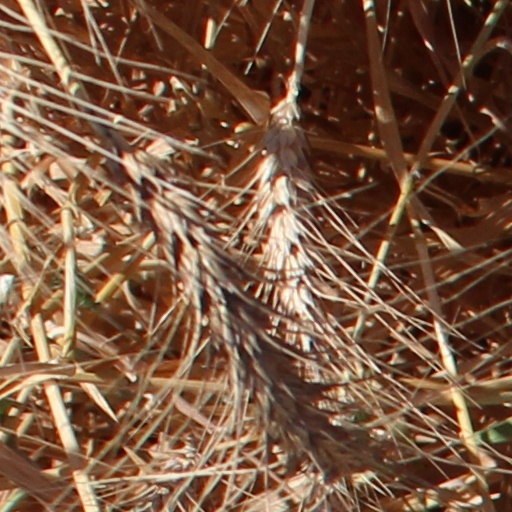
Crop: wheat